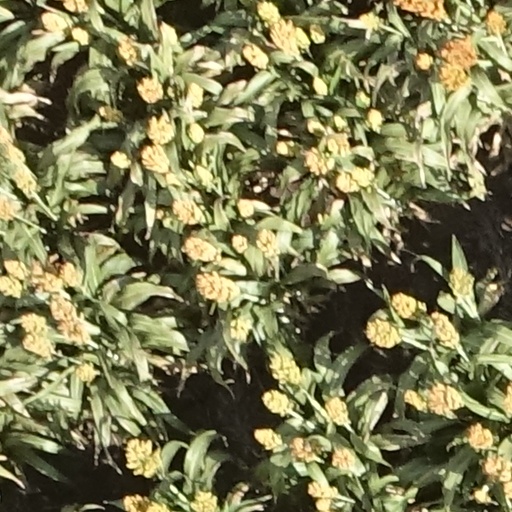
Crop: sorghum